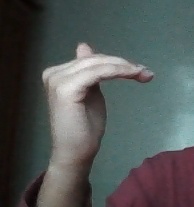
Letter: khaa